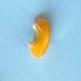
Maize quality: Bad